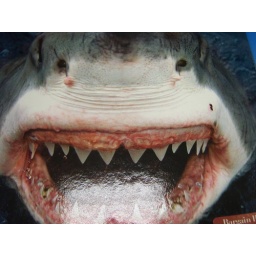
flowers around the house and Myranda's Prom Outfit 4-3-4--09 048